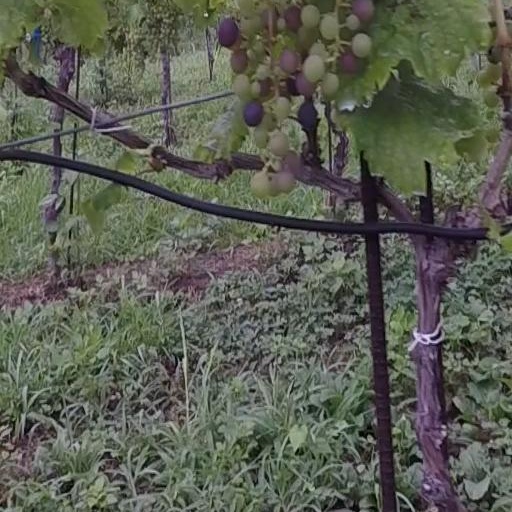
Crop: grape